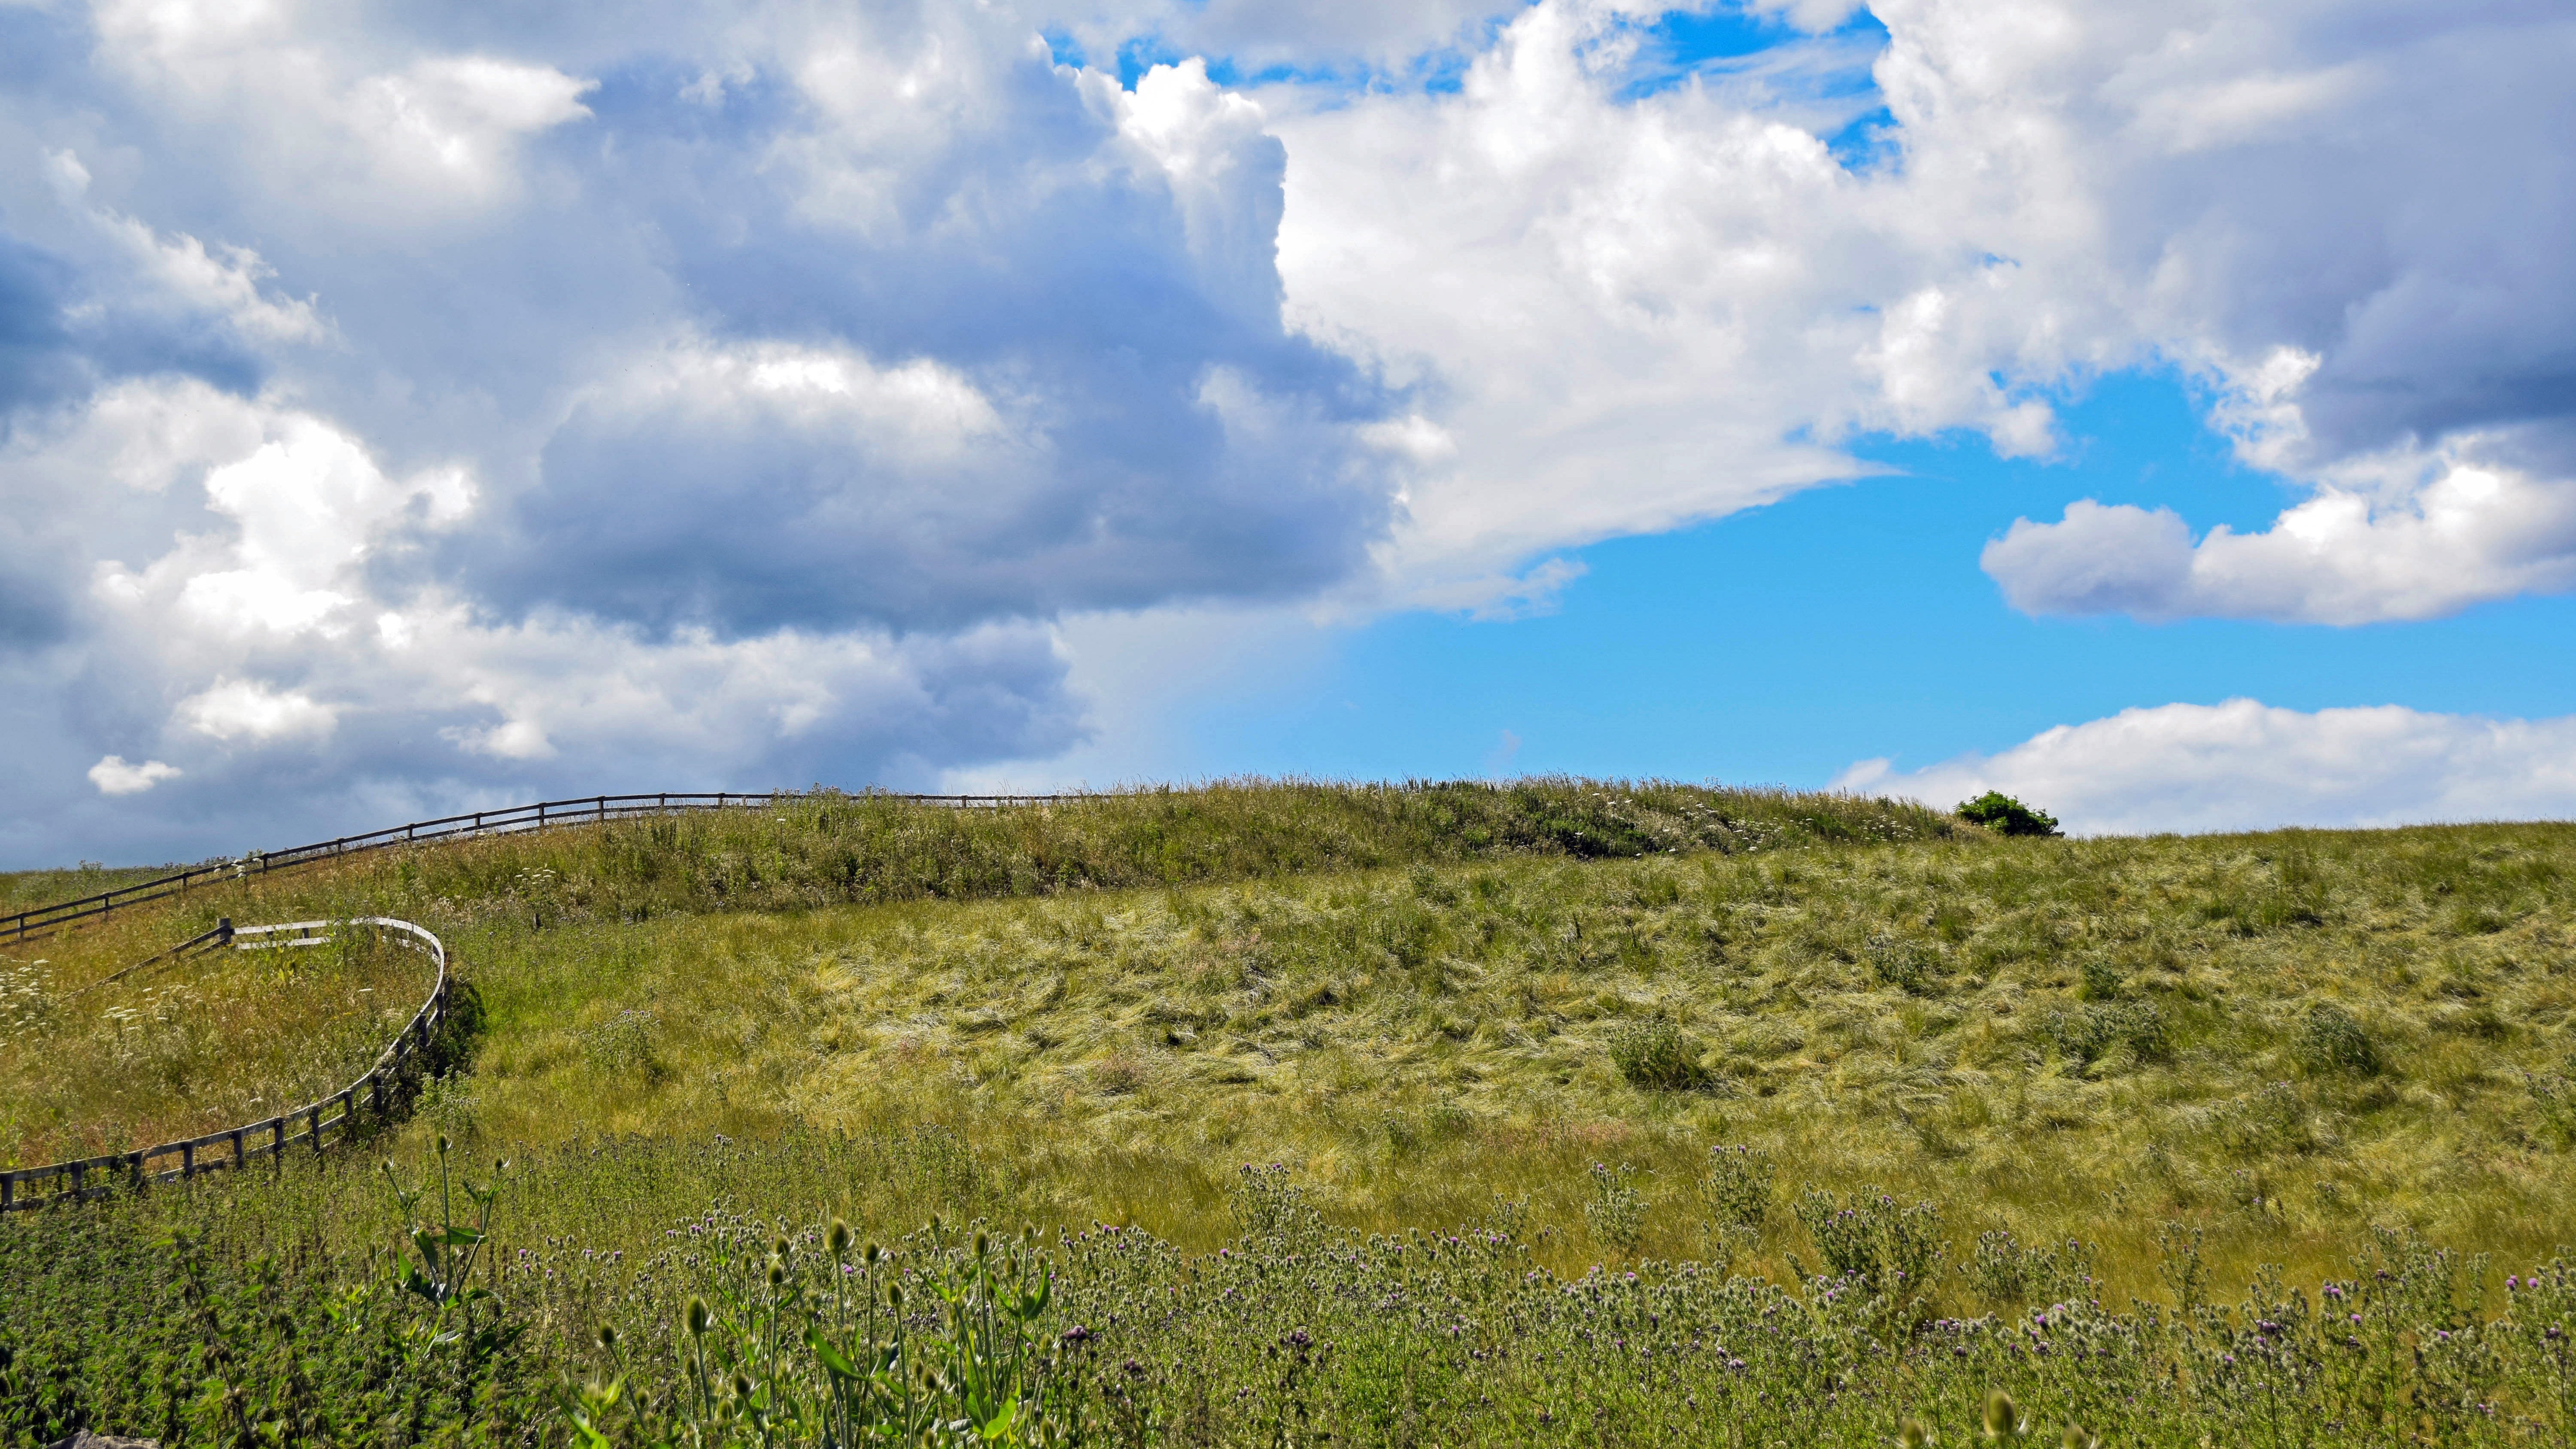
landscape, grass, horizon, mountain, fence, cloud, sky, field, meadow, prairie, hill, flower, panorama, pasture, agriculture, savanna, plain, england, clouds, grassland, plateau, scotland, habitat, ecosystem, steppe, rural area, natural environment, geographical feature, grass family, ecoregion